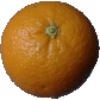
Label: orange